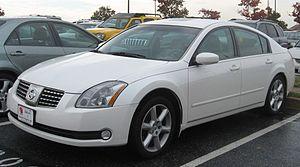
Nissan Maxima est une voiture dont la première génération a été introduite en 1981. C'est une grande routière réservée au marché américain. Elle en est actuellement à sa septième génération.